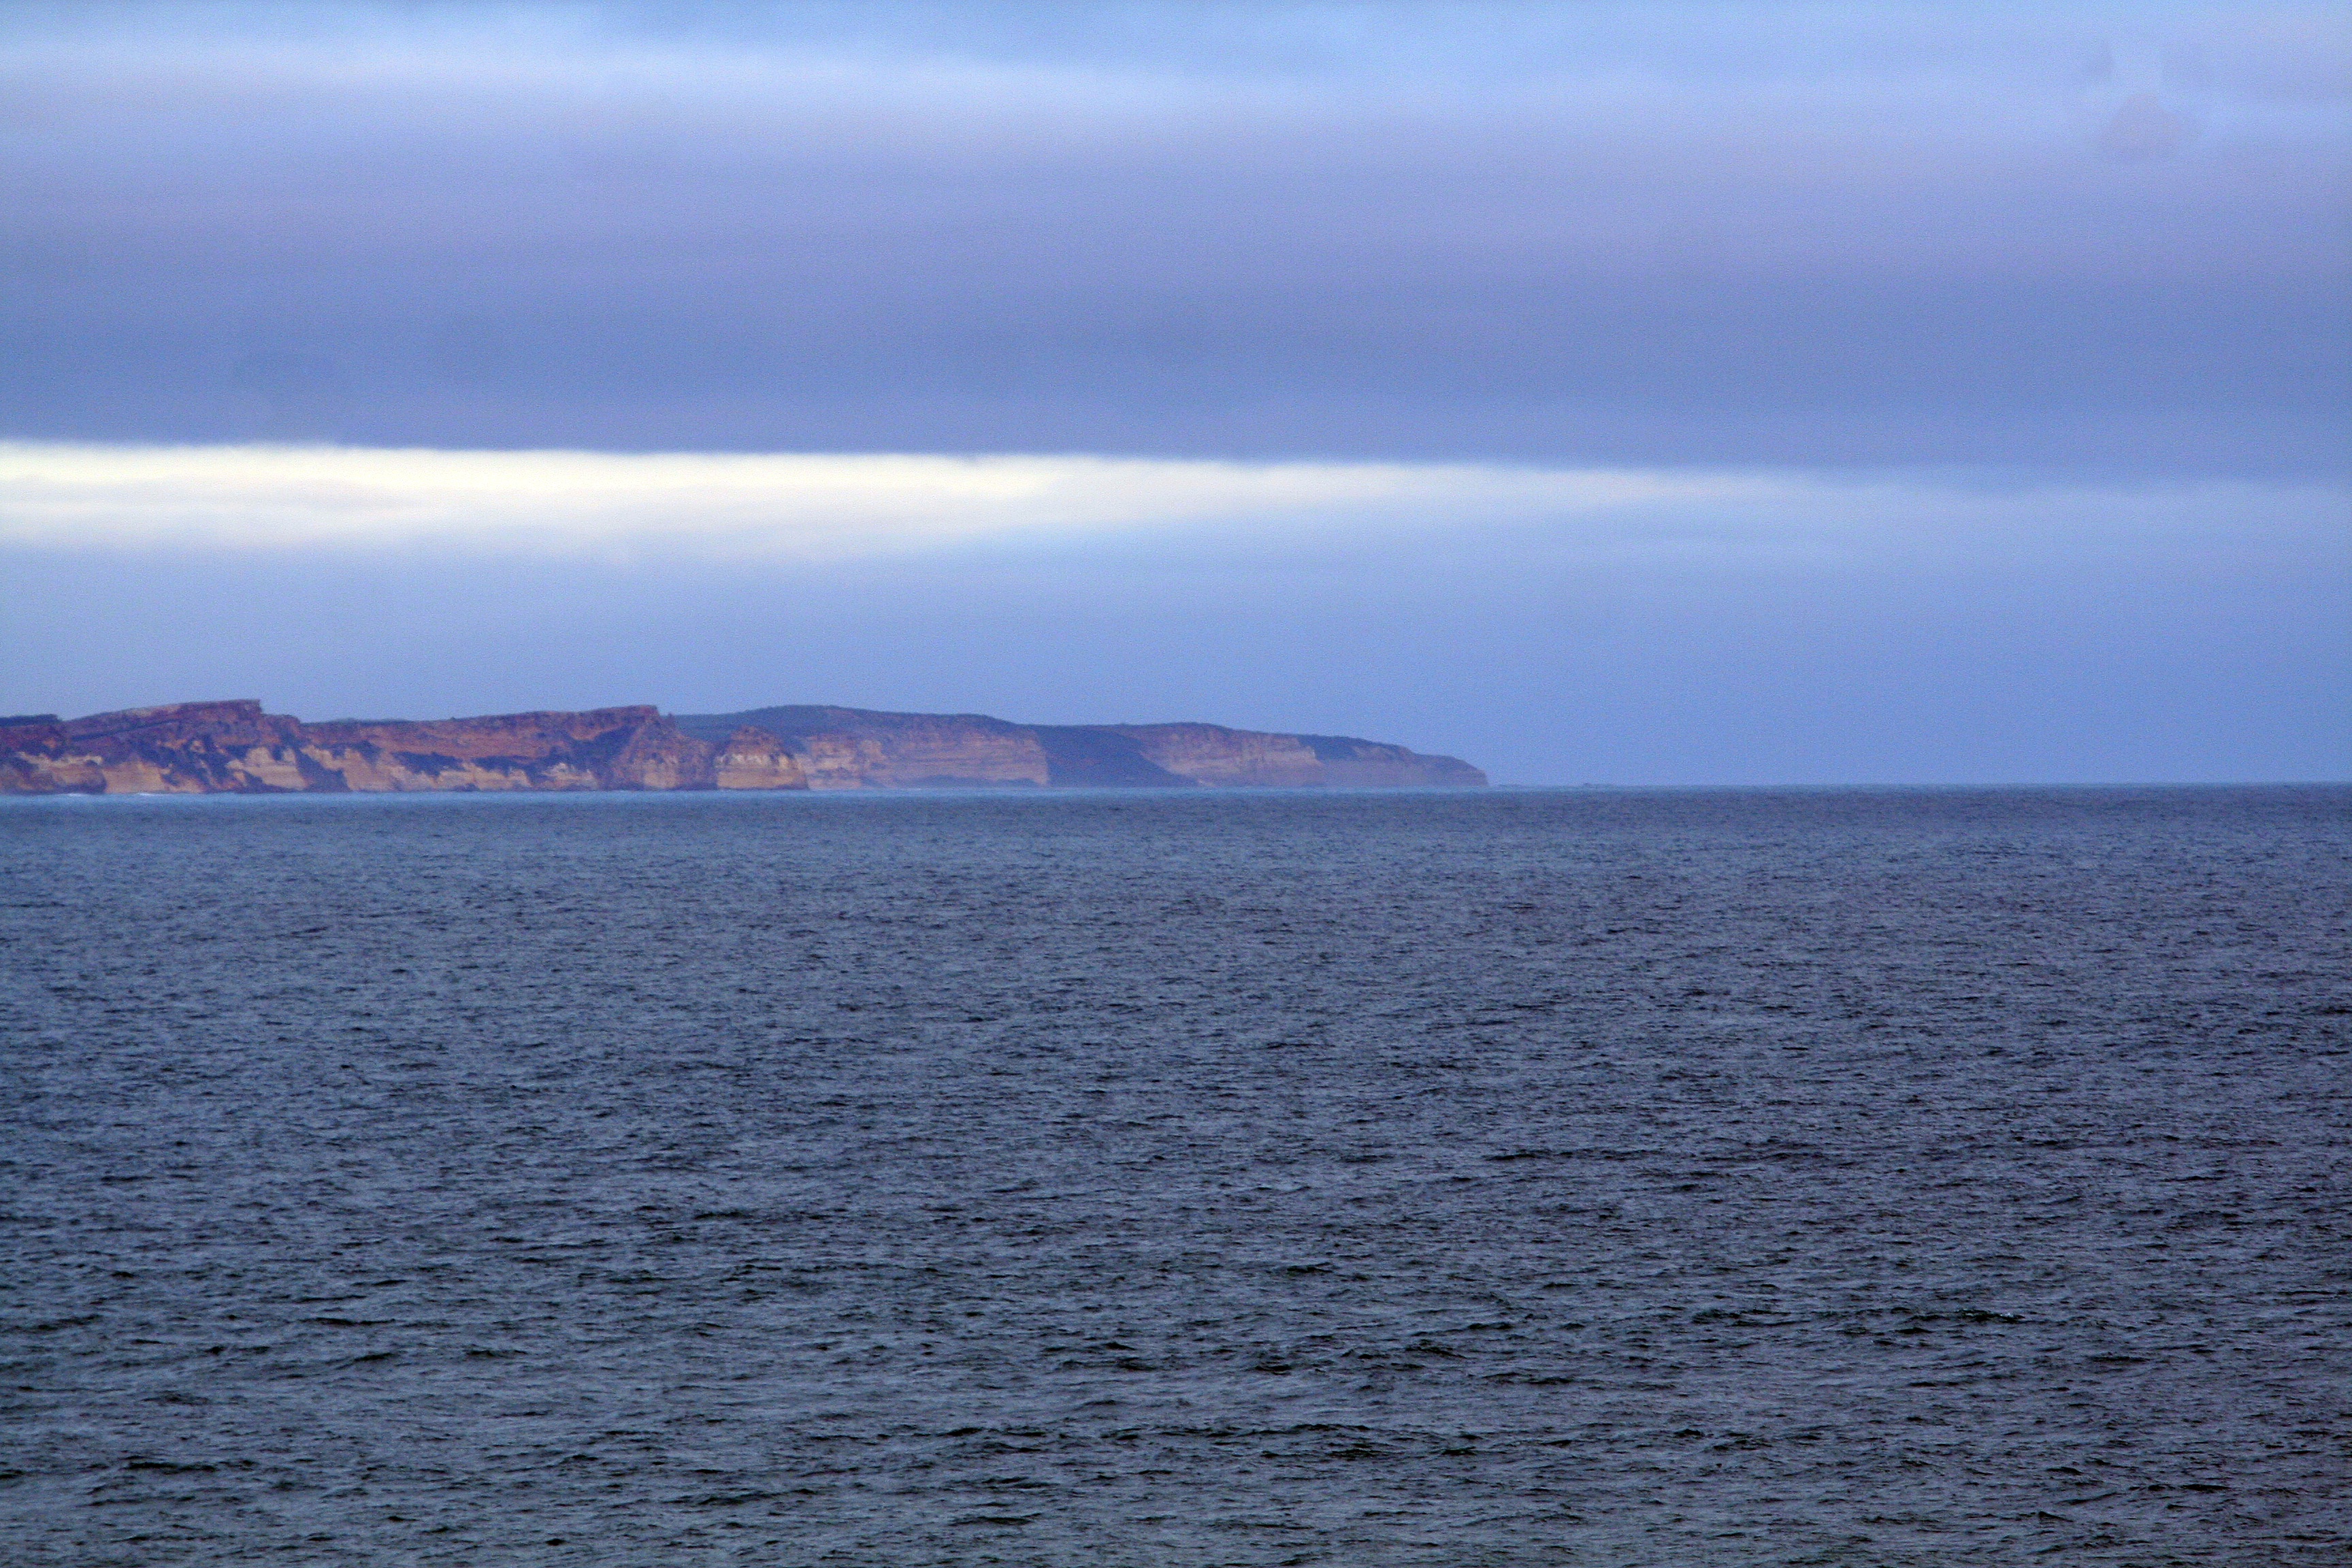
sea, coast, ocean, horizon, cloud, sky, shore, lake, dawn, dusk, vehicle, bay, body of water, channel, loch, cape